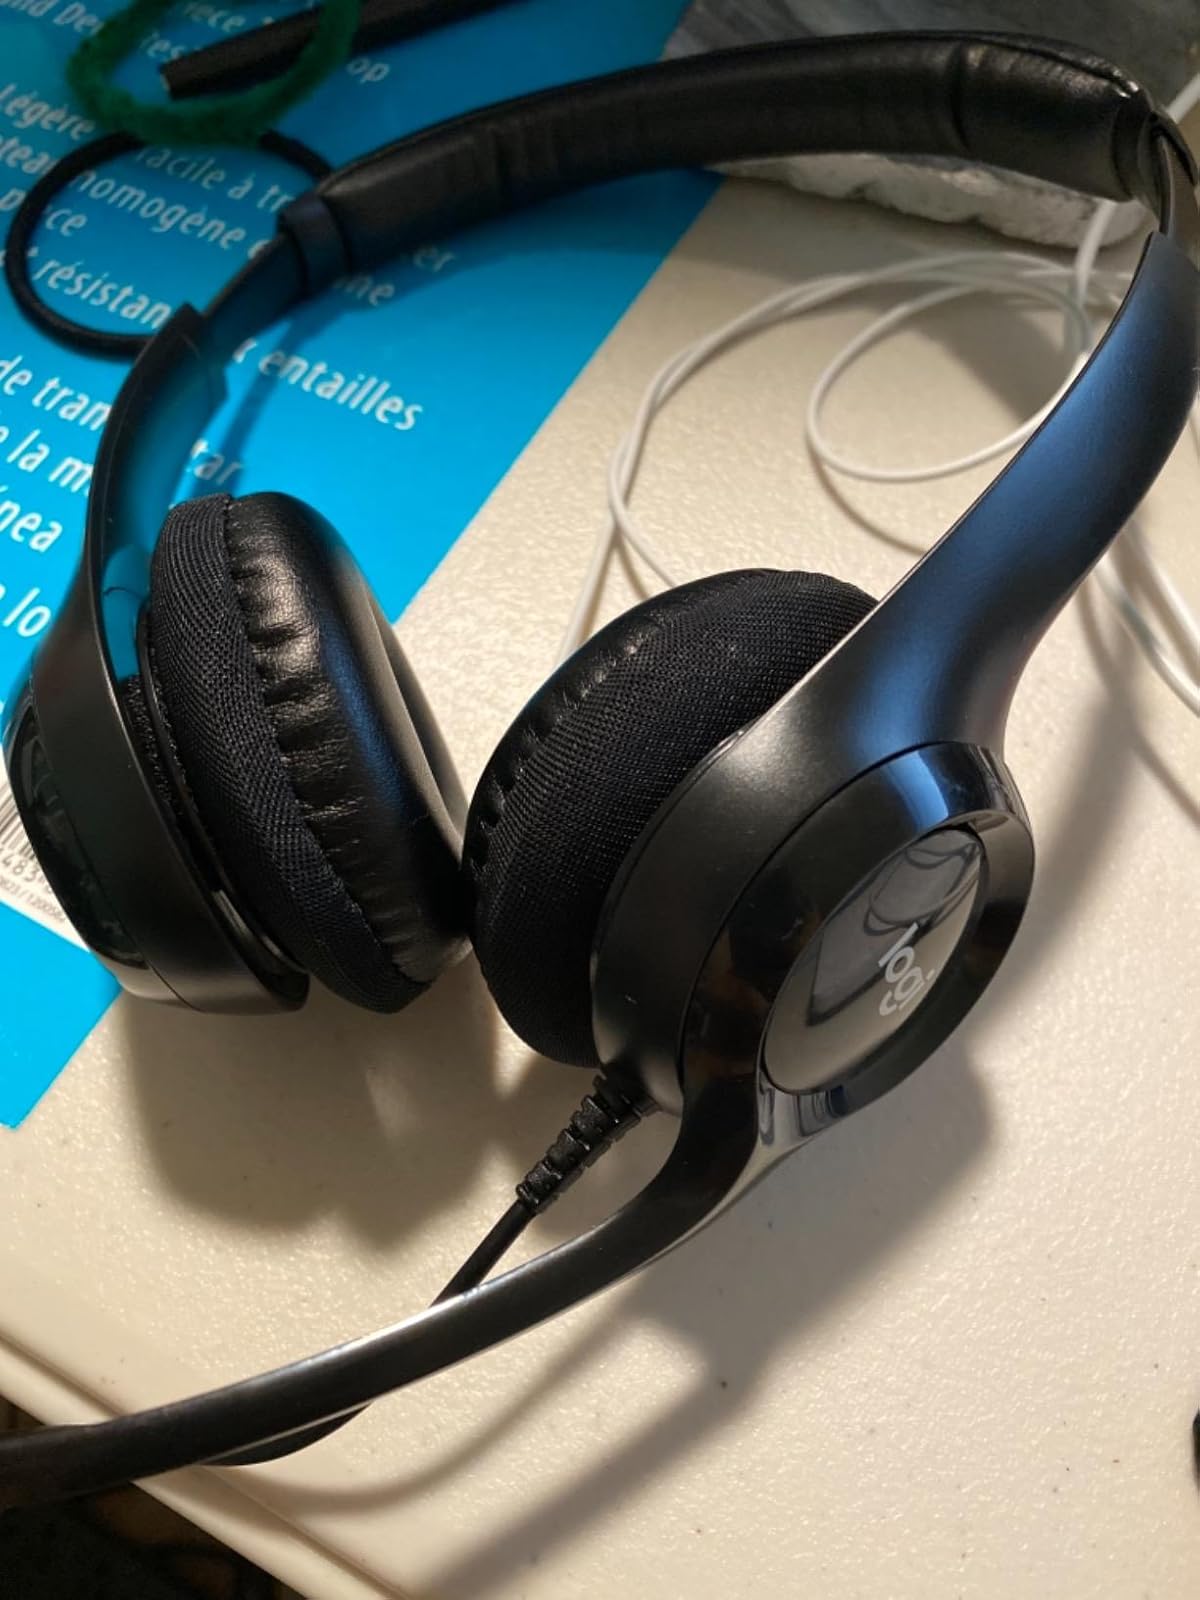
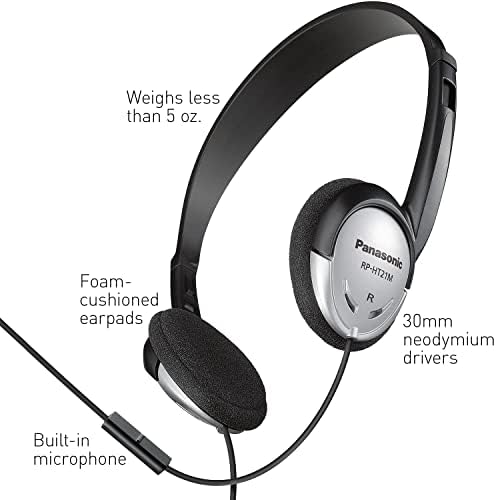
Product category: headphones
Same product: no